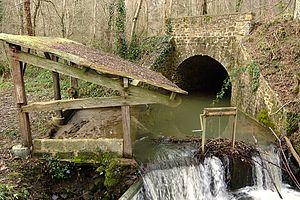
Lavoir sur le ruisseau de la Boulaire, D240 commune de Rapilly, Calvados.
Rapilly est une commune française, située dans le département du Calvados en région Normandie, peuplée de 47 habitants.